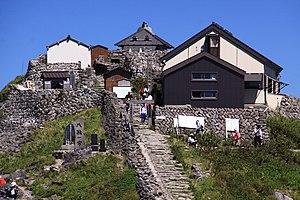
Shōnai est un bourg du district de Higashitagawa, dans le Nord de l'île de Honshū, au Japon.